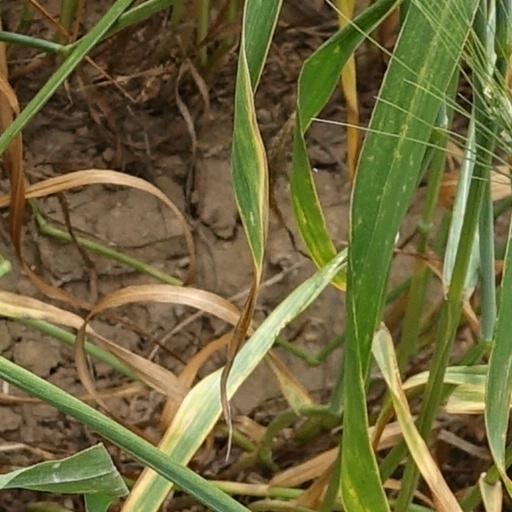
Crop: wheat